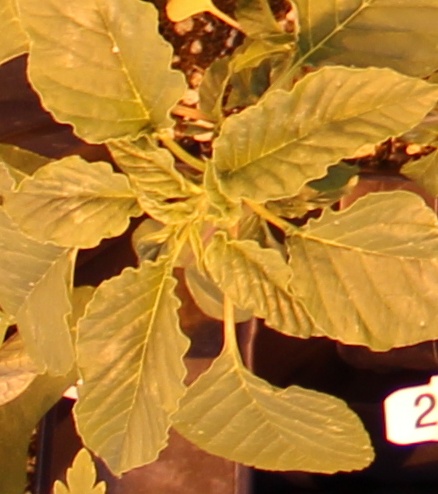
Label: Palmer Amaranth